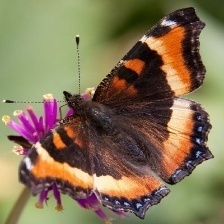
Species: MILBERTS TORTOISESHELL
Butterfly family (ImageNet category): admiral